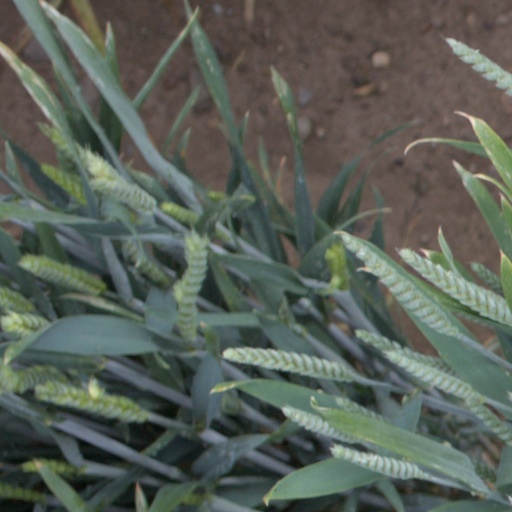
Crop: wheat